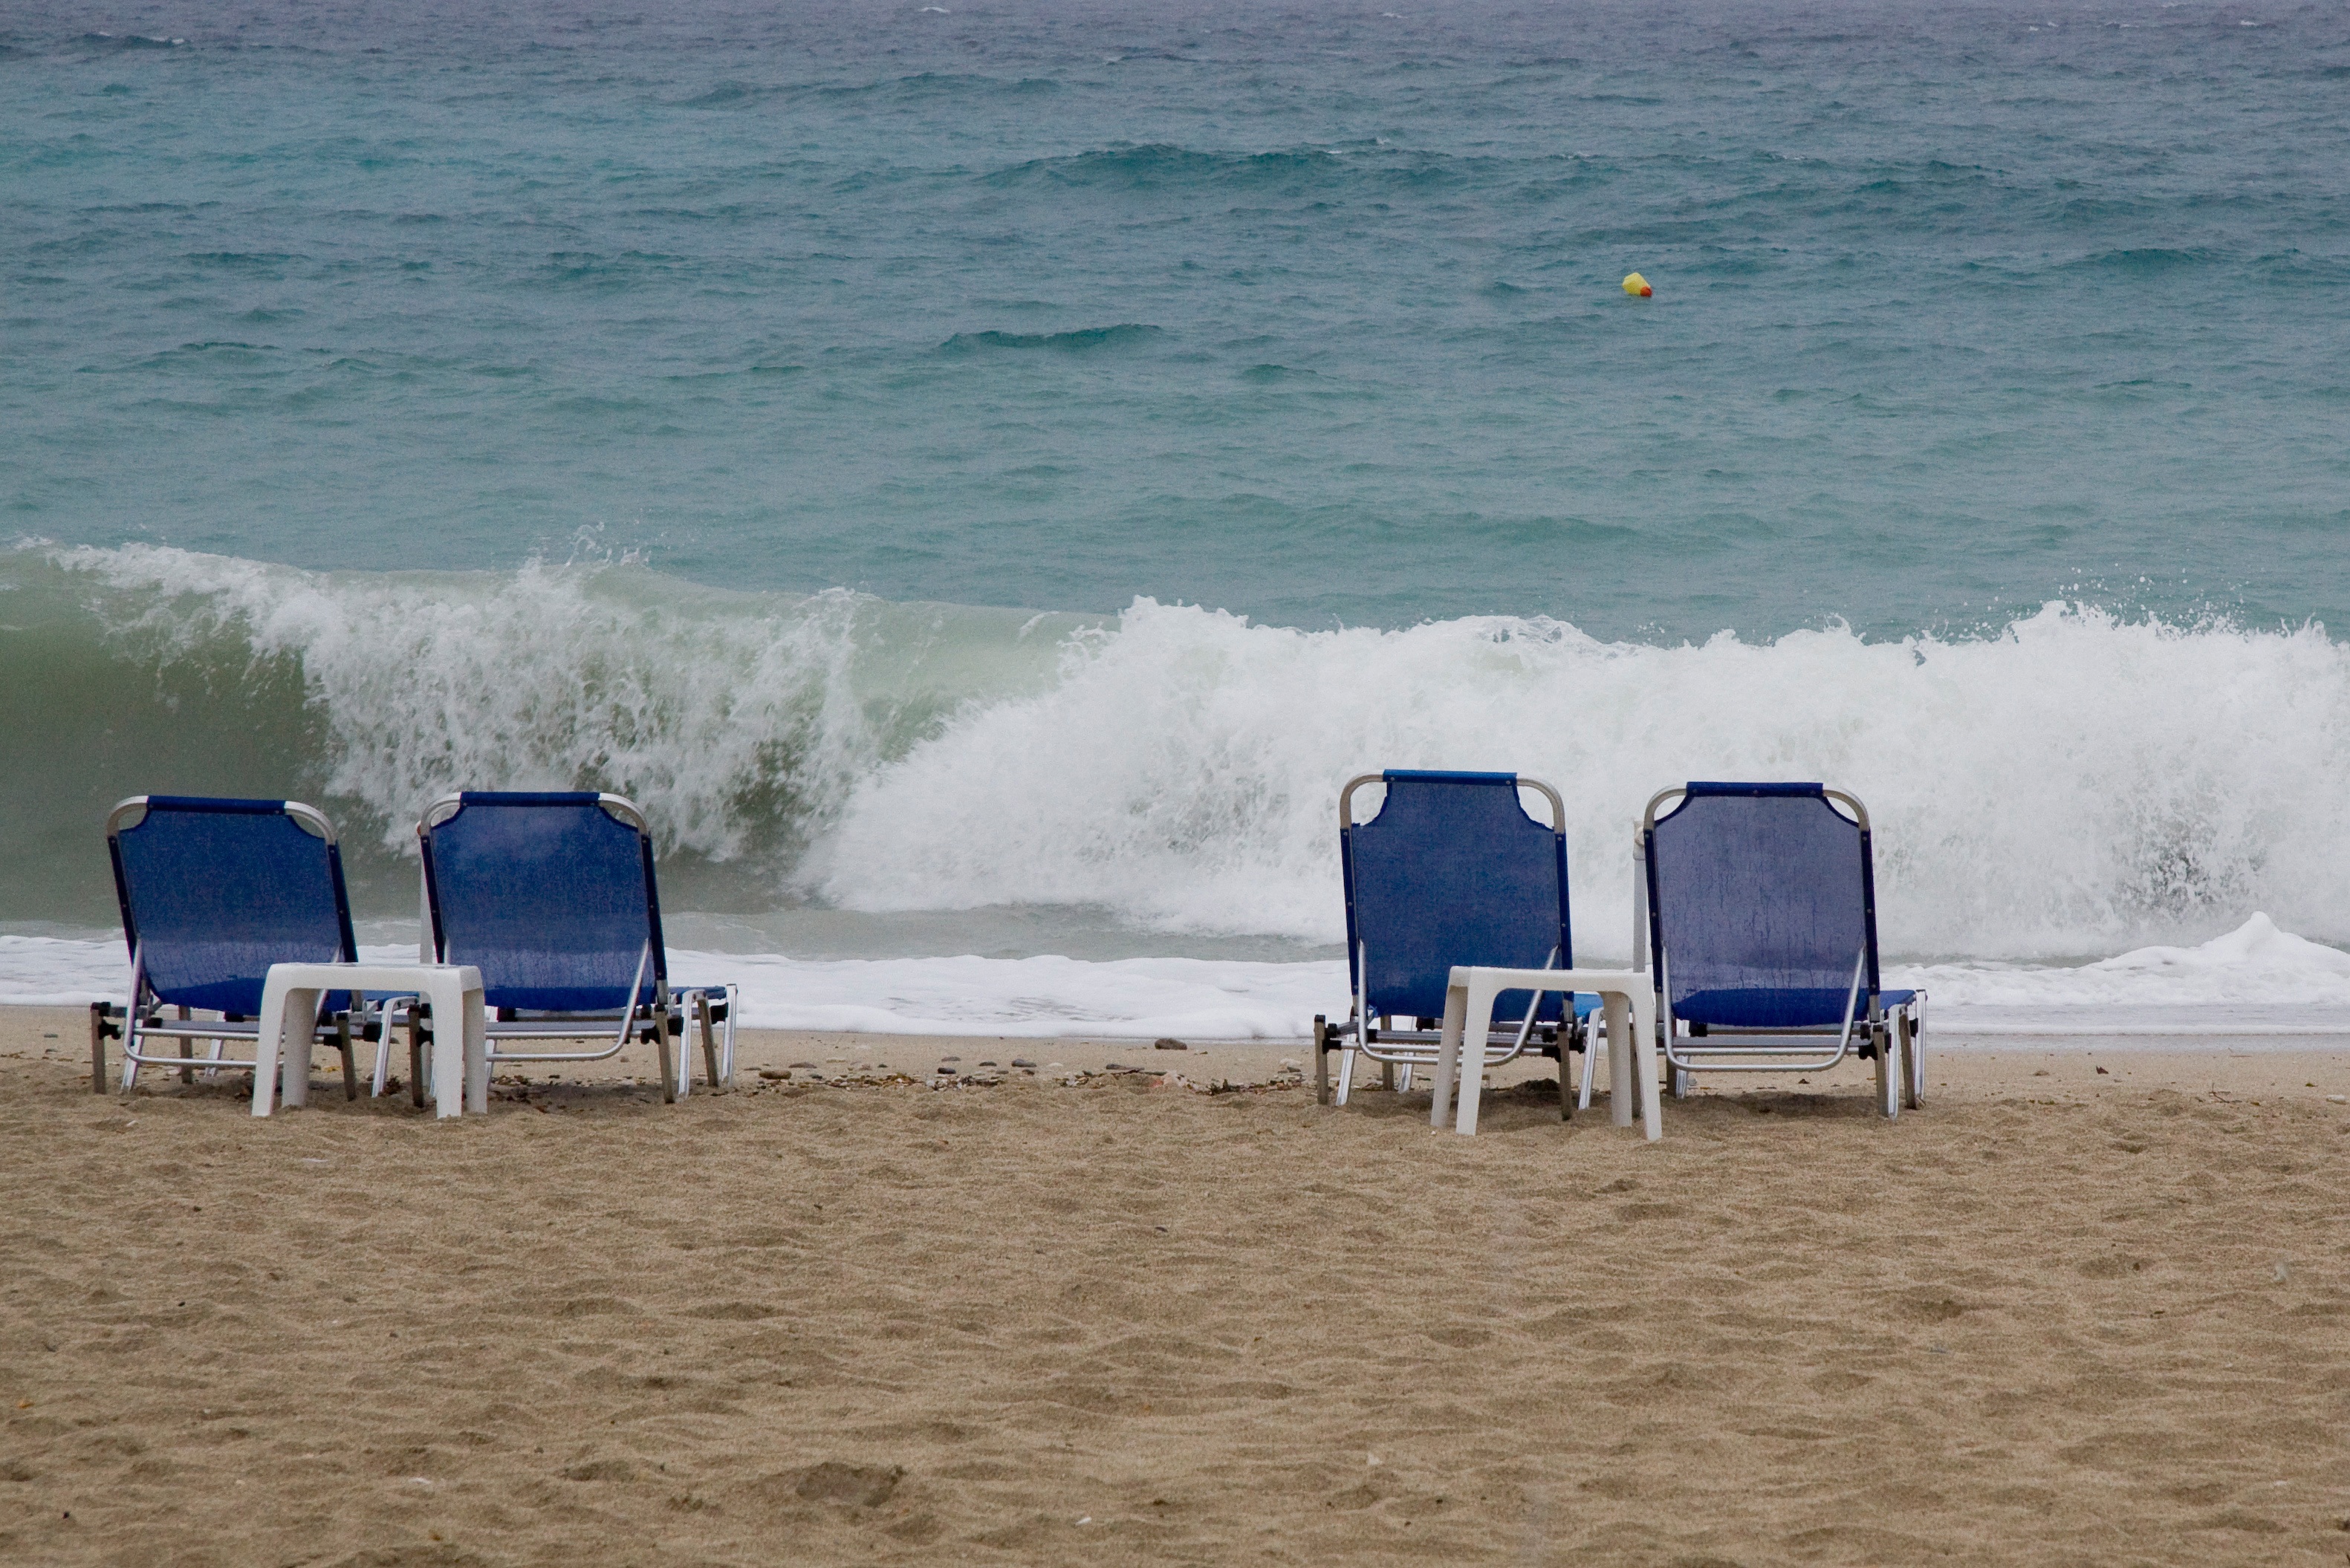
beach, sea, coast, water, sand, ocean, horizon, shore, wave, wind, vacation, vehicle, surfboard, holiday, bay, body of water, waves, cape, wind wave, surfing equipment and supplies, sun lounges